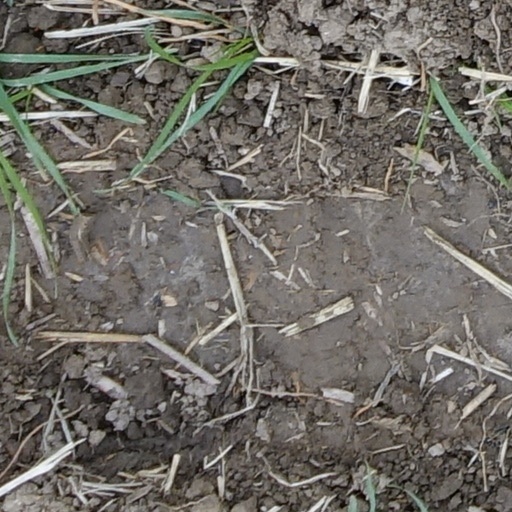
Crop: wheat